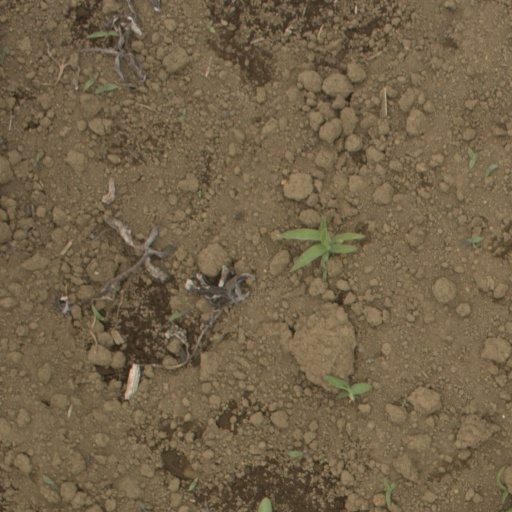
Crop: Jerusalem artichoke